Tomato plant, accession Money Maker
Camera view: tilt-top (135 deg); turntable rotation: 90 degrees
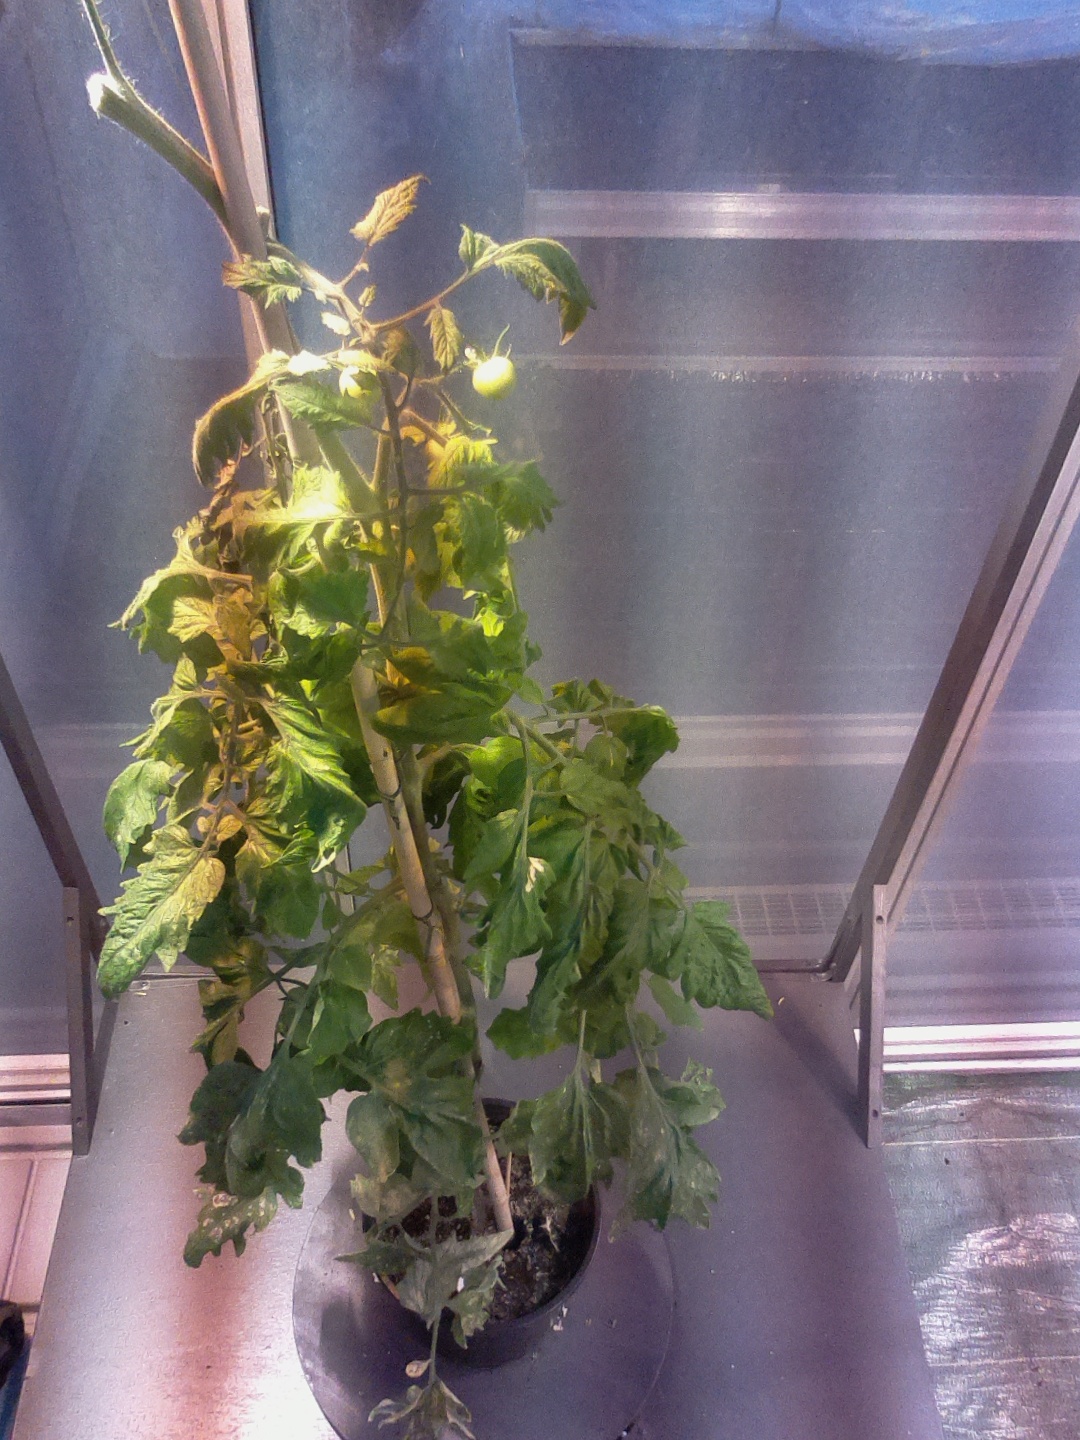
BBCH growth stage 76: 60%-70% of final fruit size